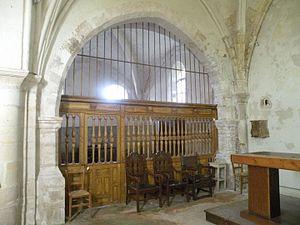
Chœur, élévation nord - grille de clôture de la chapelle.
L’église de la Sainte-Trinité ou du Saint-Sauveur est une église catholique paroissiale située à Hédouville. C'est probablement la première église du village, mais quelques détails donnent à penser qu'elle pourrait comporter des éléments d'une chapelle plus ancienne. Le vaisseau central n'est pas antérieur aux années 1230 / 1240, et se compose d'une courte nef non voûtée et d'un chœur carré voûté d'ogives, qui était jadis éclairé par un triplet. Les supports de l'arc triomphal, malheureusement retaillés, se composent d'une colonnette, d'un dosseret et d'un pilastre. Au nord, une ancienne chapelle seigneuriale est contigüe au chœur. Elle date de la première moitié du XVIᵉ siècle, et est fermée par une grille en bois un peu postérieure. L'église de la Trinité ne se signale pas par la qualité de son architecture, mais elle représente une église rurale du milieu XIIIᵉ siècle dans sa plus simple expression, et n'a pas fait l'objet de remaniements significatifs. Le petit édifice a été inscrit aux monuments historiques par arrêté du 16 juin 1926. L'église fait aujourd'hui partie de la paroisse de Nesles-la-Vallée, et n'accueille des messes dominicales qu'irrégulièrement.